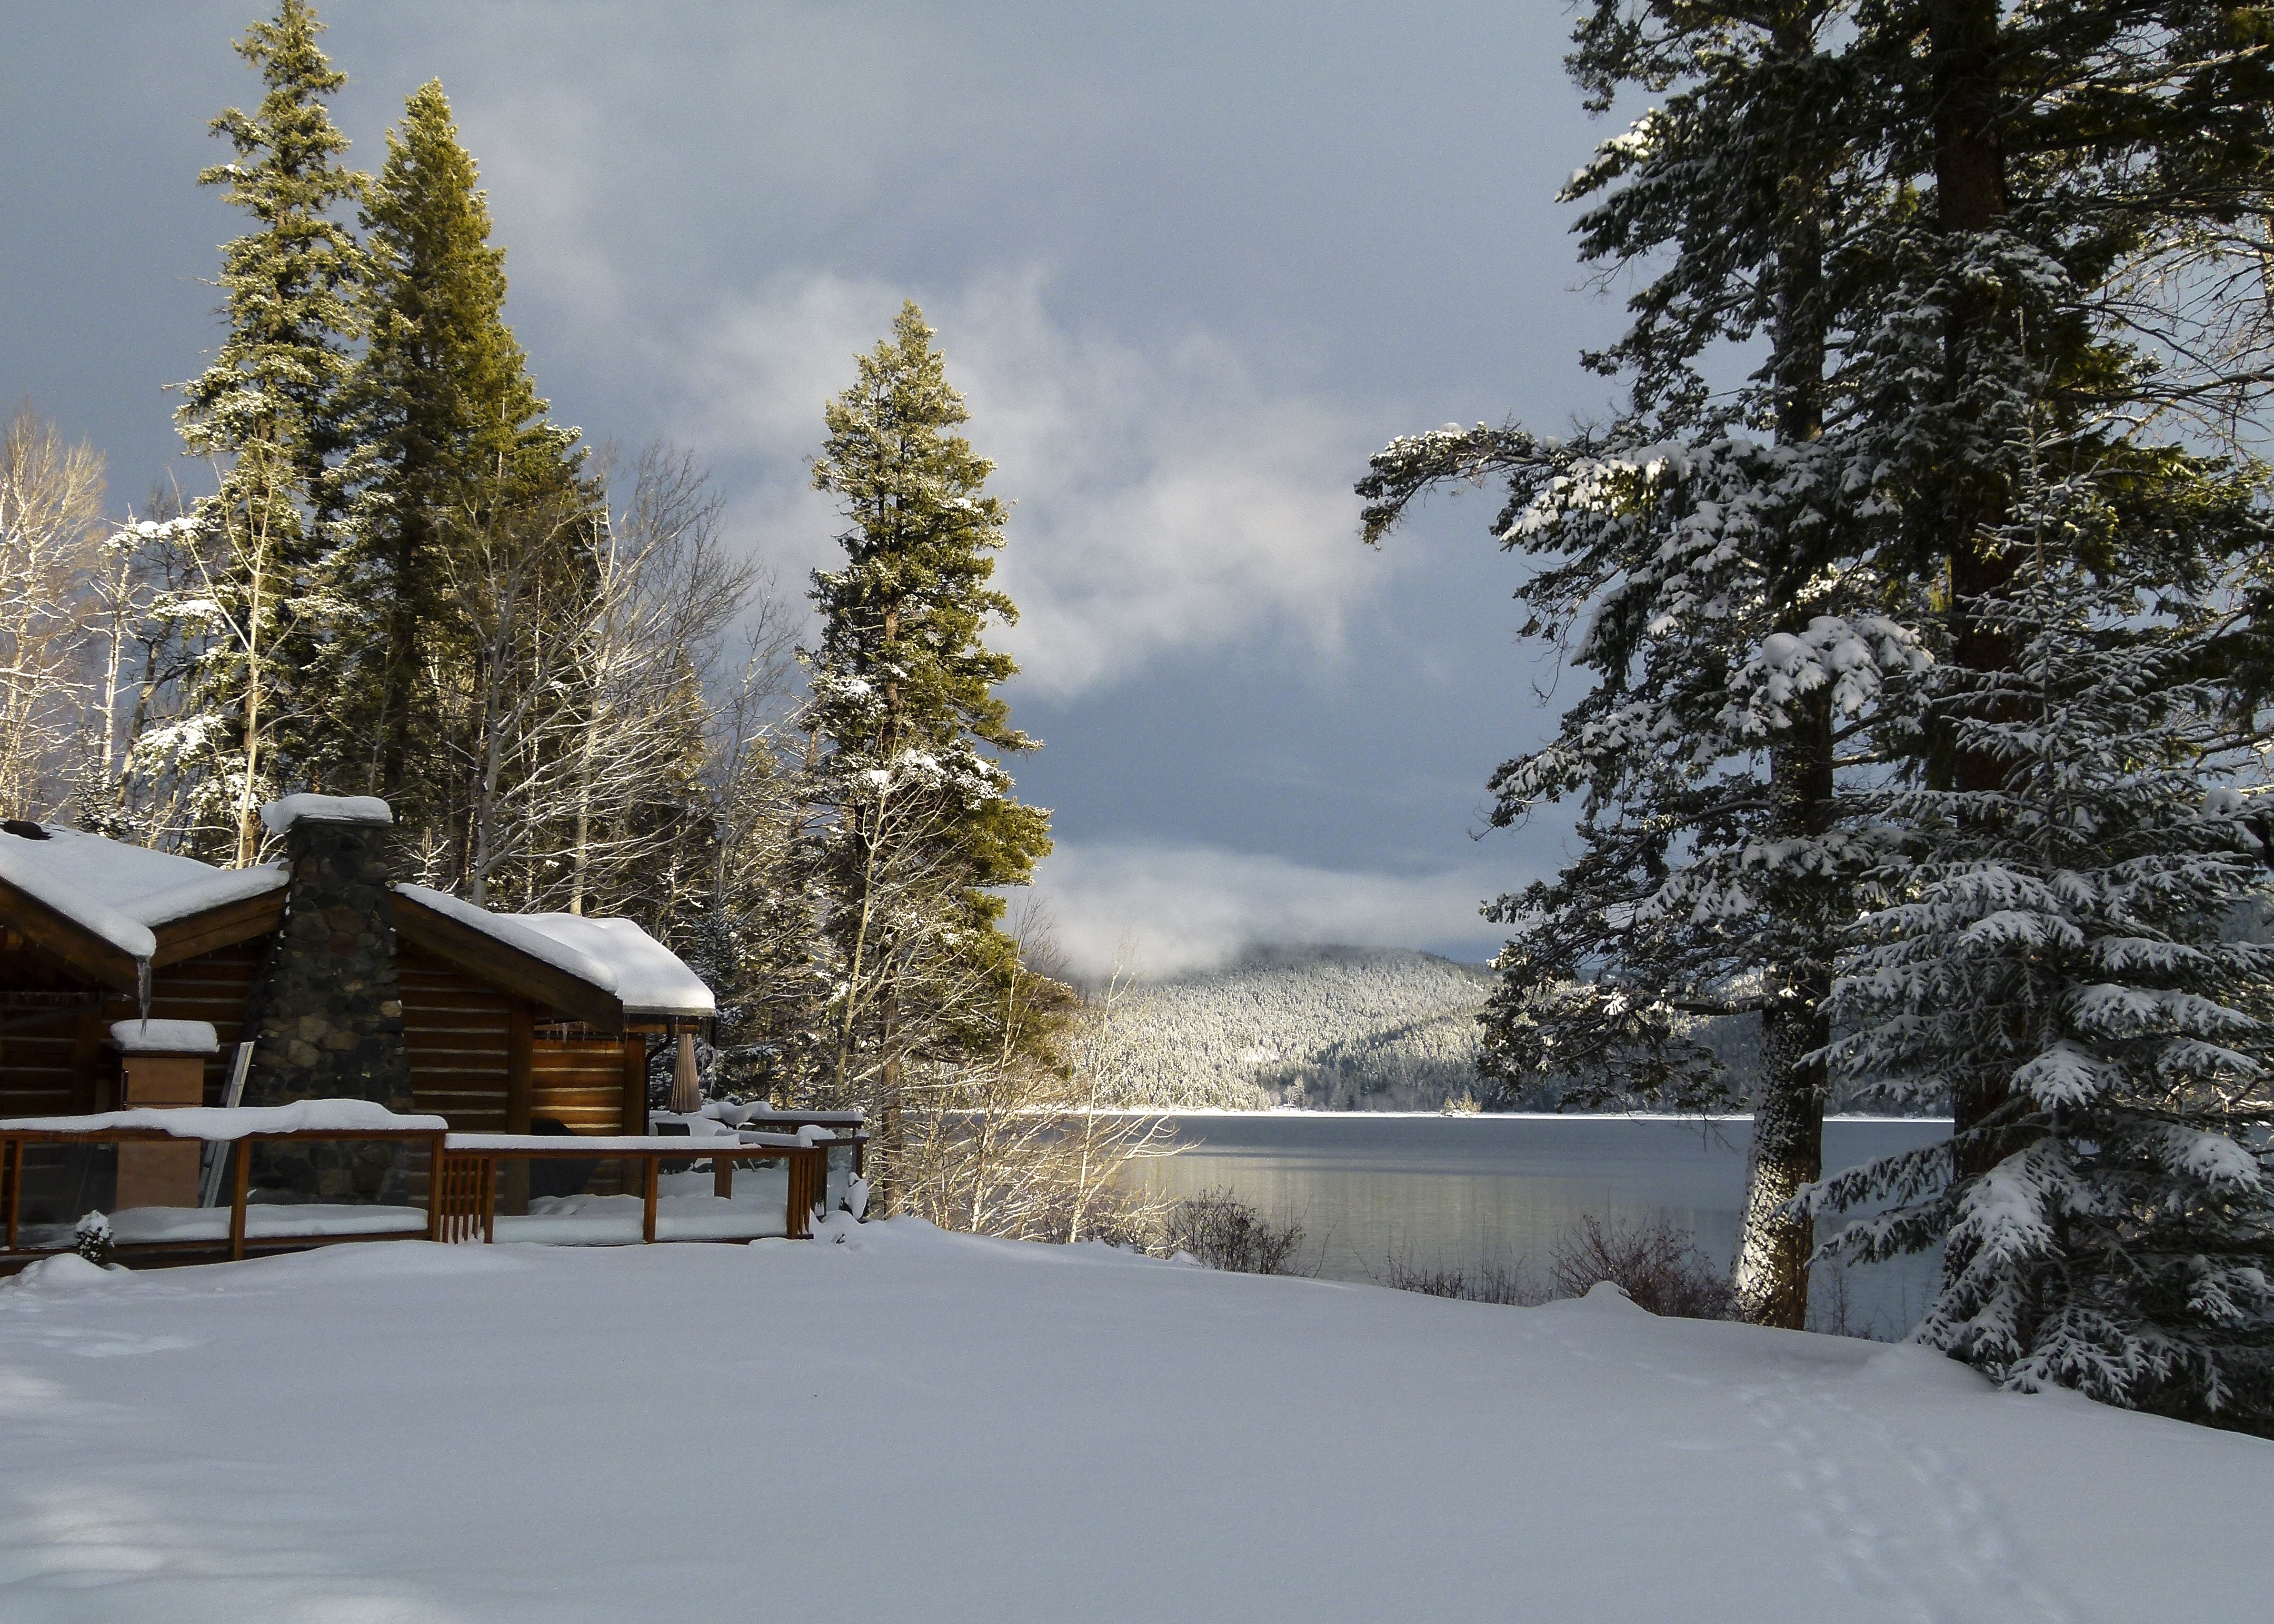
landscape, tree, mountain, snow, cold, winter, lake, building, scenic, scenery, weather, season, trees, sunny, outside, canada, icy, day, frosty, mood, winter dream, wintry, british columbia, snow magic, canim lake, log home